Robert M. La Follette House

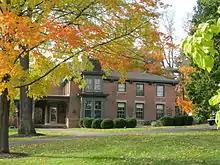
The house in 2014

La Follette's life and political career was significantly associated with his homes in and near Madison, the state capital; before moving to his Maple Bluff house, he lived in a house on Broom Street in Madison. His house in Maple Bluff was originally situated on a plot, which had shrunk to by the time of its National Historic Landmark nomination. The two-story brick house is composed of two sections and features Victorian elements and a projecting bay with a mansard roof. After La Follette's death, the property remained in his family for several generations.